Prenton Park

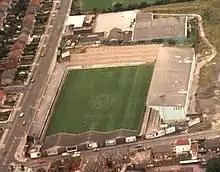
The ground in 1986

Tranmere Rovers F.C. were formed in 1884; they played their first matches at Steeles Field in Birkenhead but, in 1887, they bought a new site from Tranmere Rugby Club. The ground was variously referred to as the "Borough Road Enclosure", "Ravenshaw's Field" and "South Road". The name "Prenton Park" was adopted in 1895 as a result of a suggestion in the letters page of the "Football Echo". Not strictly within Prenton, it is likely that the name was chosen as the area was regarded as more upmarket than nearby Tranmere.